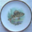
Label: plate